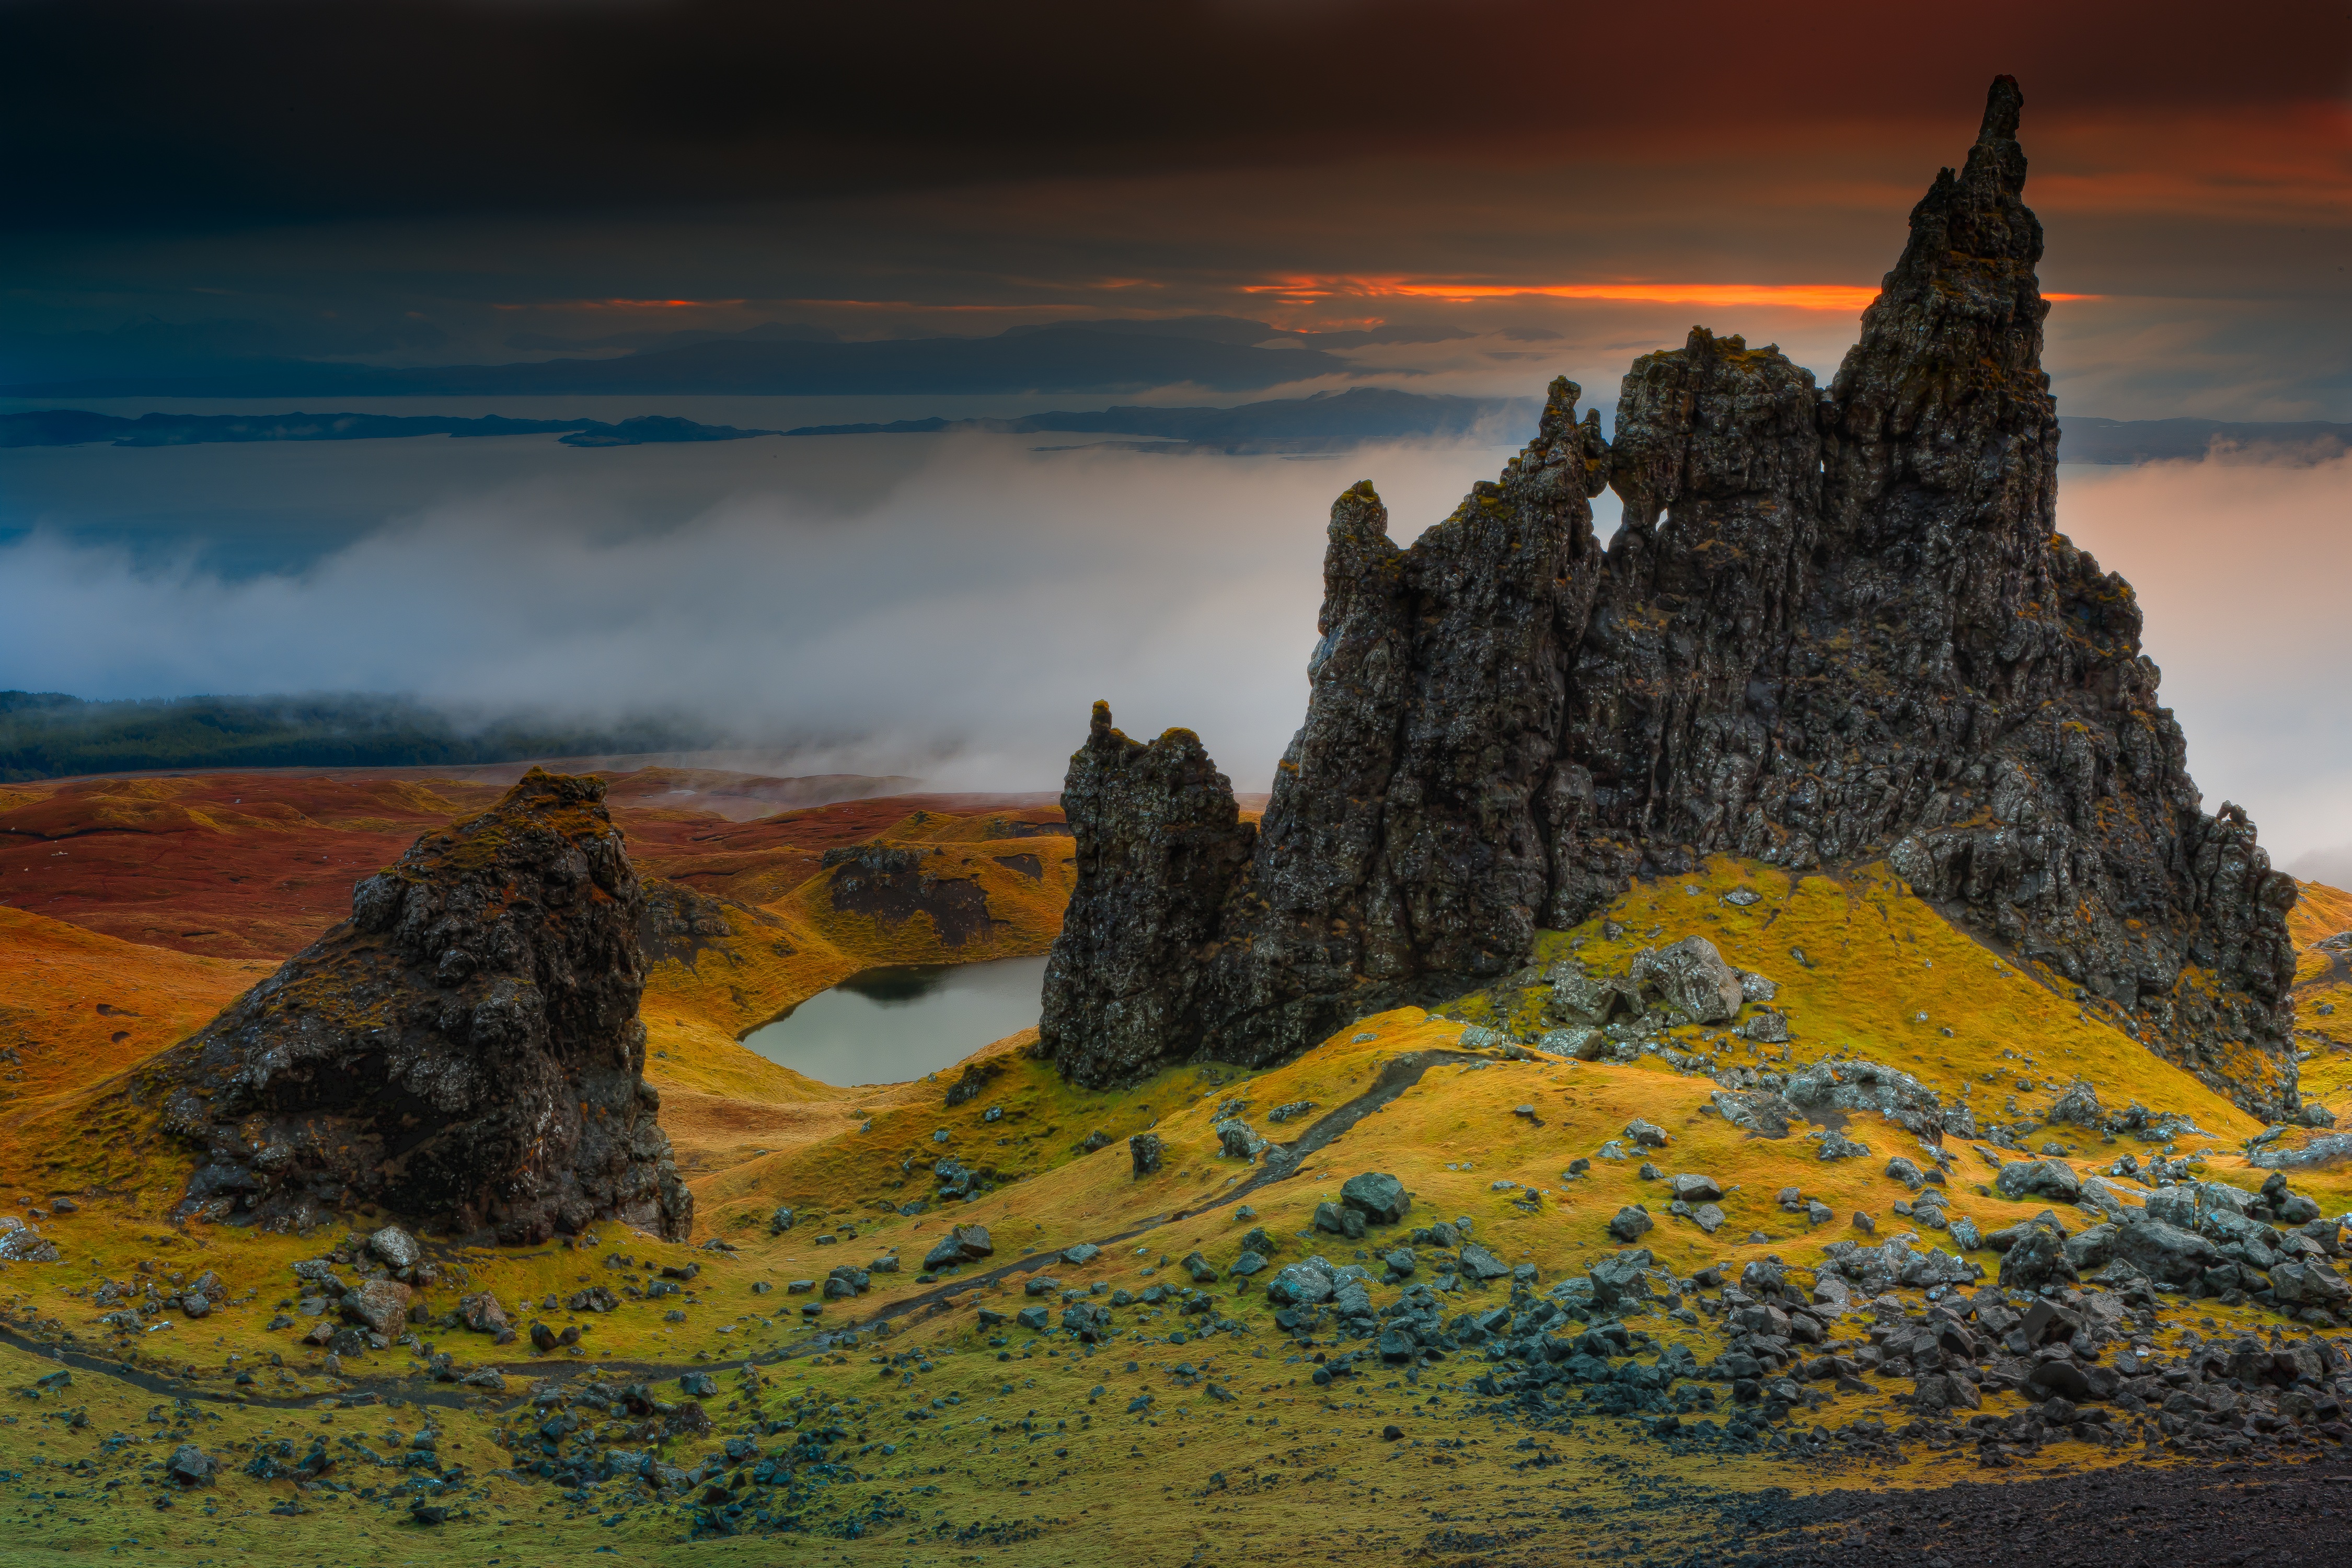
landscape, sea, coast, water, nature, rock, horizon, wilderness, mountain, cloud, sky, sunrise, sunset, sunlight, morning, hill, dawn, mountain range, travel, cliff, dusk, evening, golden, reflection, red, autumn, terrain, material, summit, hdr, clouds, geology, mountains, plateau, beautiful, scotland, old man of storr, dramatic sky, mood, clouded sky, landform, cloud formations, isle of skye, nature paradise, cloud formation, cloud strips, geographical feature, mountainous landforms